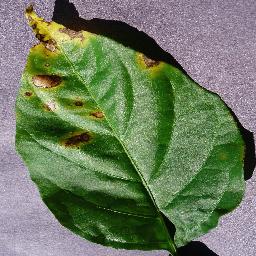
Label: Pepper,_bell___Bacterial_spot